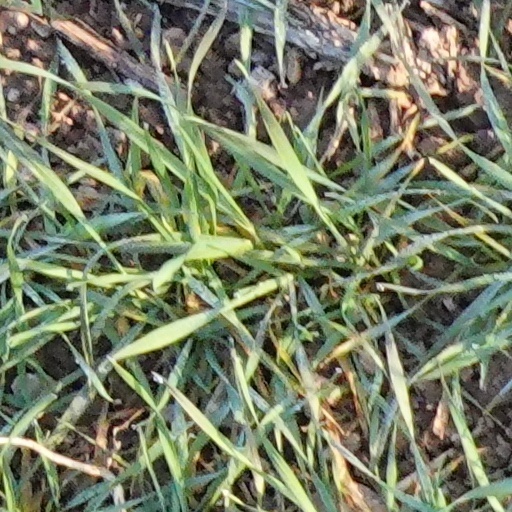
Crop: wheat